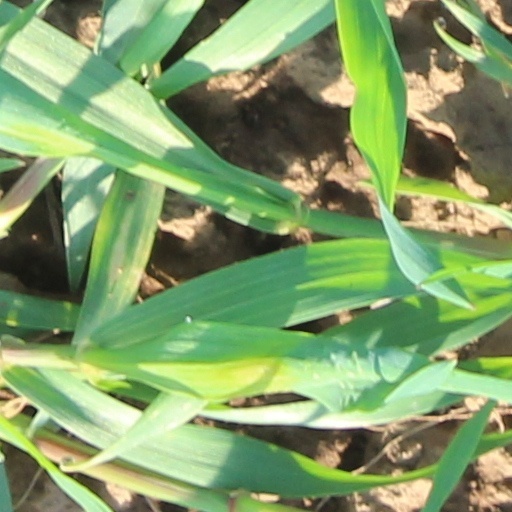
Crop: wheat